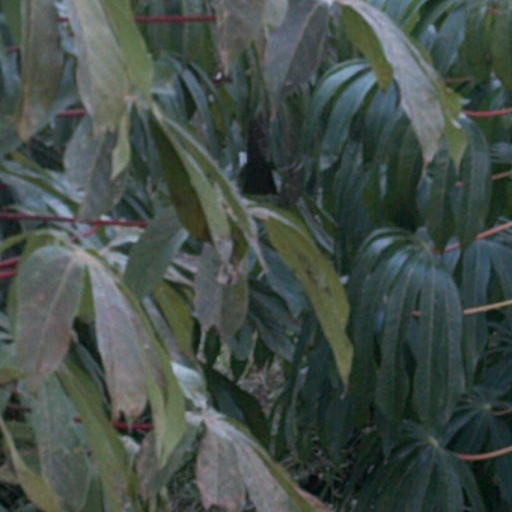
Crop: cassava